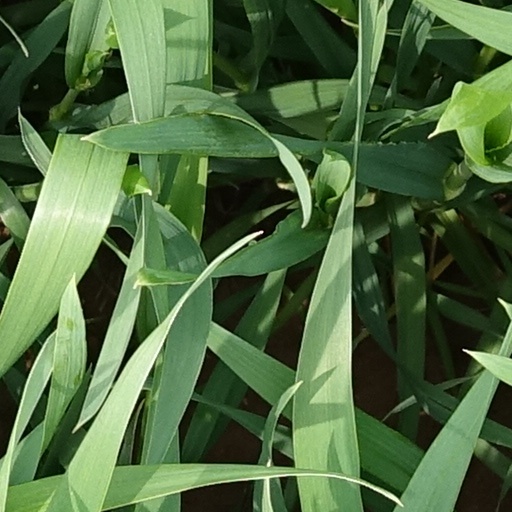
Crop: wheat